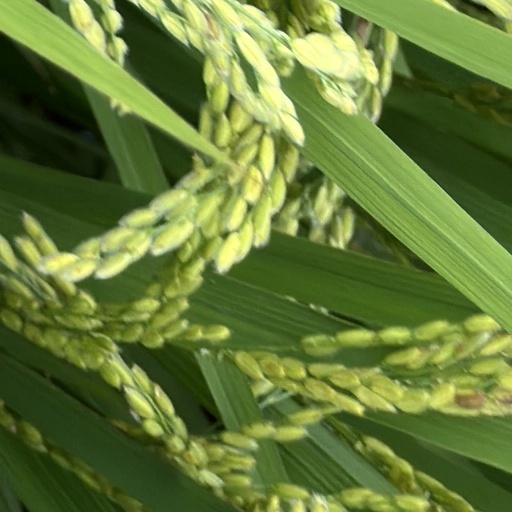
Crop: rice